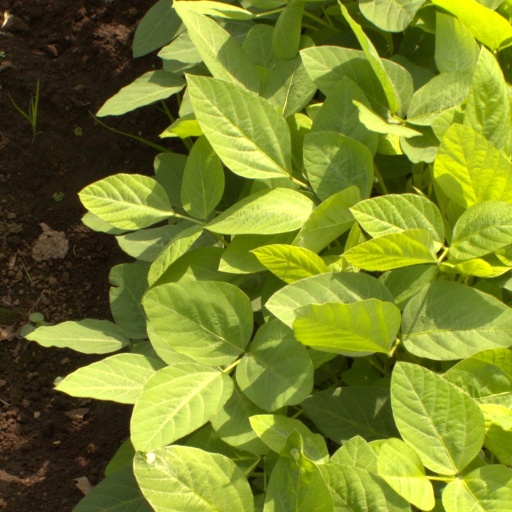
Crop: soybean